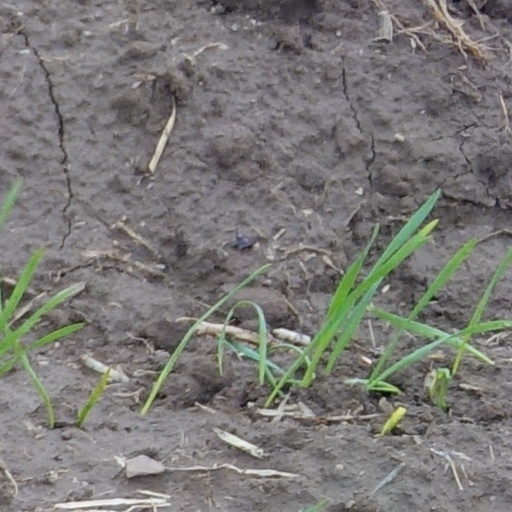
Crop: wheat